Vadaine Oliver

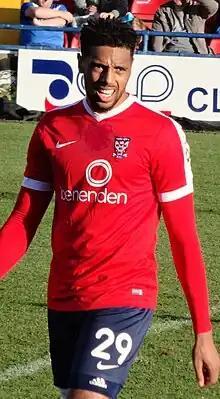
Oliver playing for York City in 2017

Vadaine Aston James Oliver (born 21 October 1991) is an English professional footballer who last played as a striker for Bradford City.